Graham Nash

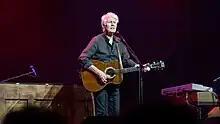
Graham Nash at De La Warr Pavilion, Bexhill, Wednesday 30 August 2023

On 22 January 2016, Nash announced the forthcoming release on 15 April 2016 of his new studio album entitled "This Path Tonight" (his first collection of new songs in fourteen years) and shared the title track from it through "MOJO" magazine's website. On 4 February 2016, "Rolling Stone" magazine unveiled a new song from the new album, the reflective "Encore," the tender tune that wraps up Nash's new album. Upon the upcoming release of his new studio album in April 2016, Nash planned a solo tour from 25 March 2016 at the Byron Bay Bluesfest in Australia, continuing United States on 22 April 2016 at Saban Theatre, Beverly Hills, California, to visit Europe starting from the UK on 21 May 2016 at the Albert Hall, Manchester and ending 14 June 2016 at the Alte Oper Hall, Frankfurt, Germany.